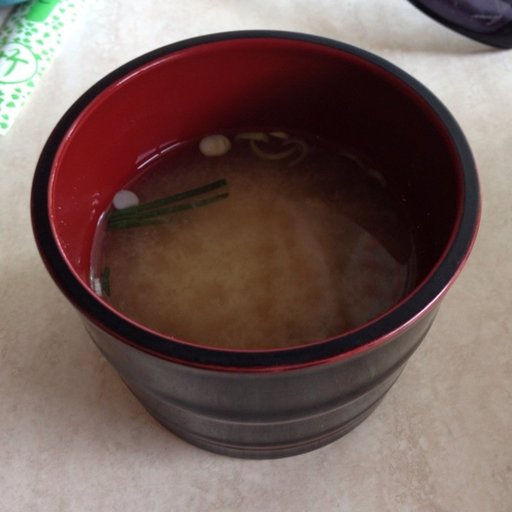
Label: miso_soup